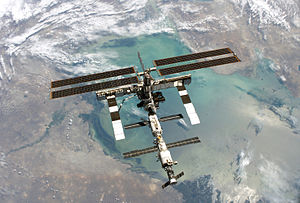
Termosfære
Termosfæren er et lag fra 80 km til 5-600 km højde i Jordens atmosfære. Pga. nedbremsning af kosmisk og solstråling ligger temperaturen på 1.700 °C, men da lufttrykket er ekstremt lavt, har det mindre betydning. Hubble-rumteleskopet, den Internationale Rumstation og tidligere rumfærgen, kredser om Jorden i termosfæren. Ionosfæren ligger i nederste halvdel af termosfæren. Ionosfæren reflekterer radiobølger fra Jorden. Det er fra dette lag i luften, at polarlys dannes.